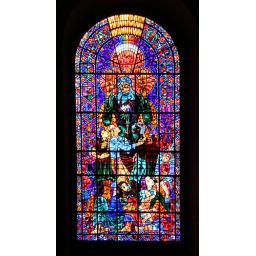
Detail of stained glass window in Cantebury Cathedral